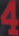
Number: 4